Question: What is shoe company is the woman representing?
Tambaya: Wanne kamfanin takalmi matar ke wakilta?
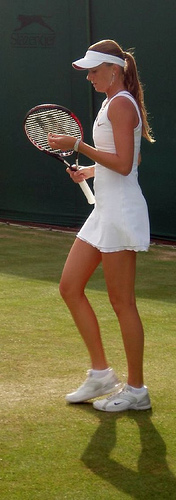
Answer: Nike.
Amsa: Nike.